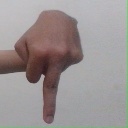
अक्षर: प